Fettes Brot

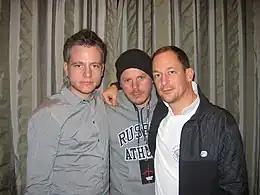
L-R: Dokter Renz, König Boris, Björn Beton

Björn Warns took the name "Schiffmeister" from the classic video game "Sid Meier's Pirates!". In that game, when his pirate ship suffered a mutiny, an announcement came up starting with the English words "Shipmaster Warns: ...". The German language does not have a direct equivalent for "Shipmaster" ("Kapitän" is used instead, as per the English "Captain"), but when Warns translated it he made up the word "Schiffmeister". Schiffmeister also means "piss master" in the northern German dialect.